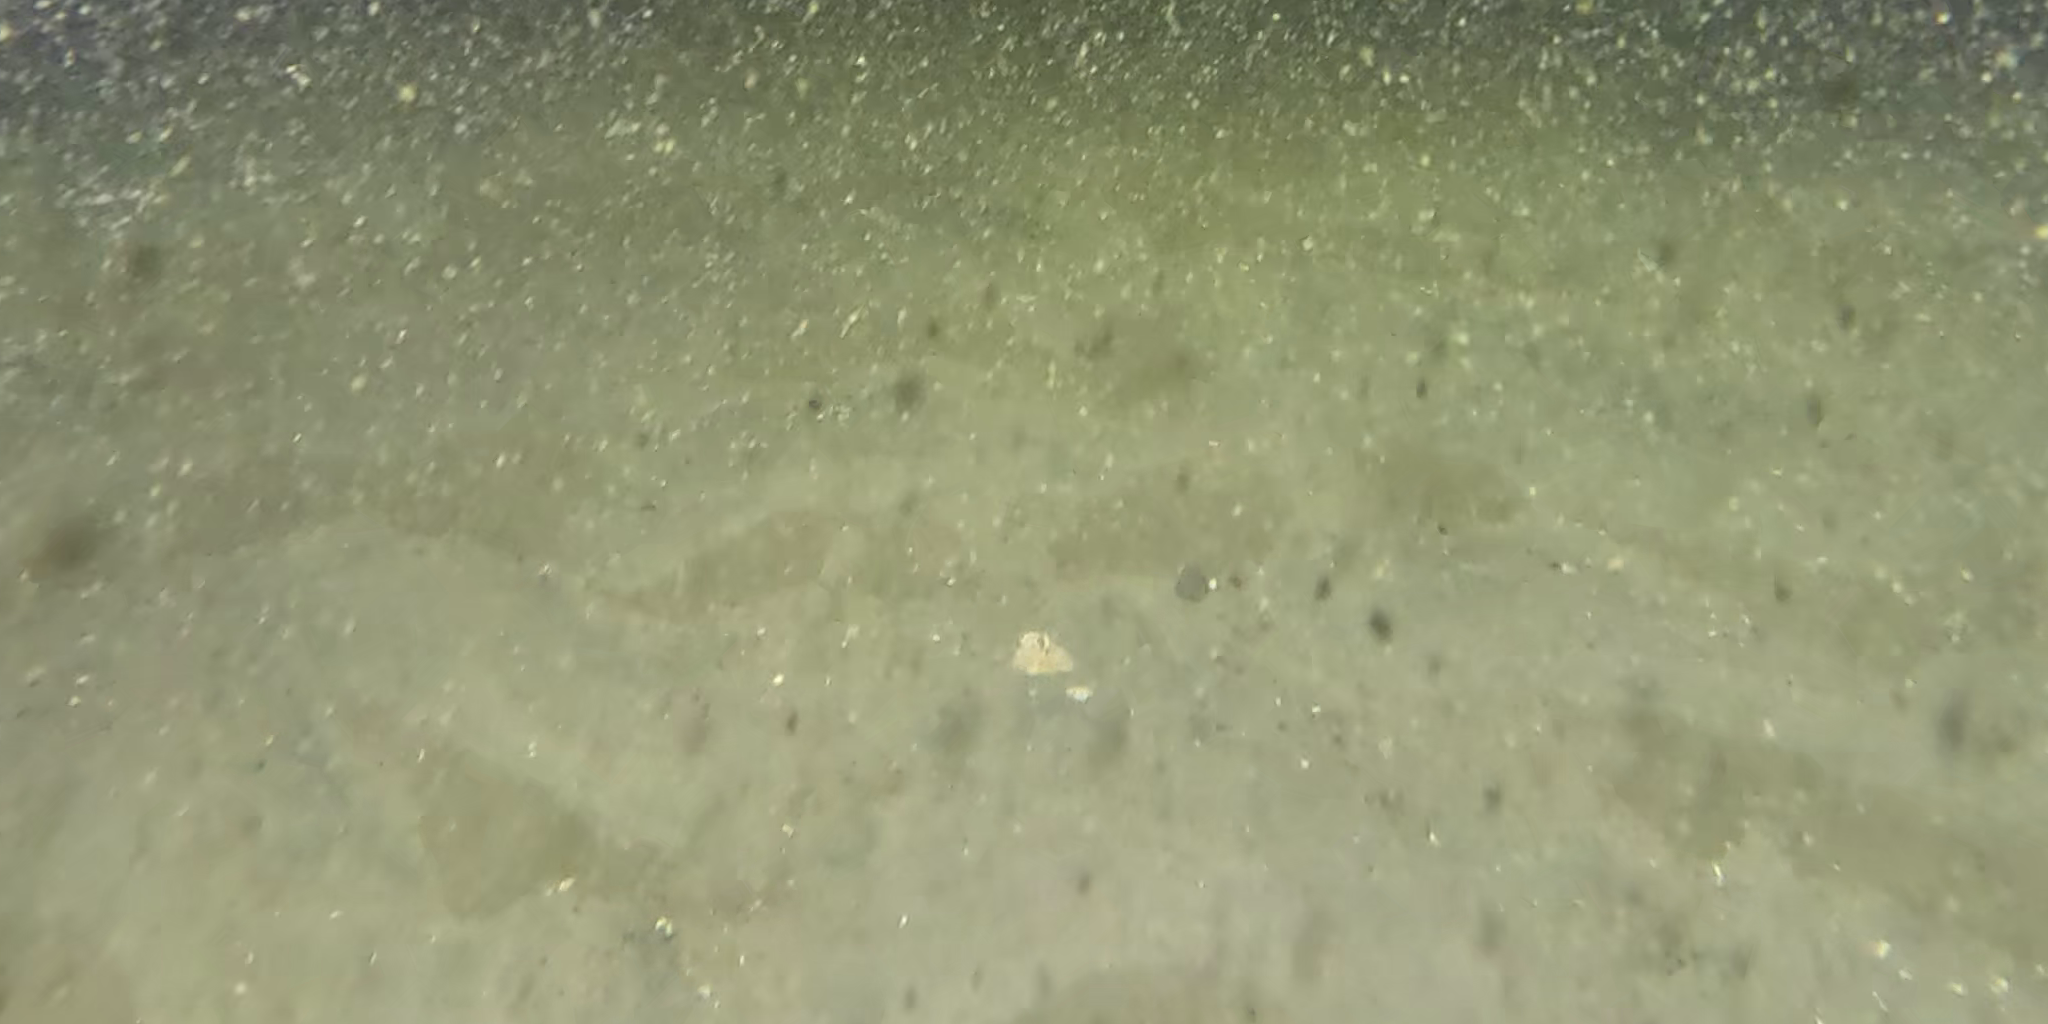
Seabed habitat: sand